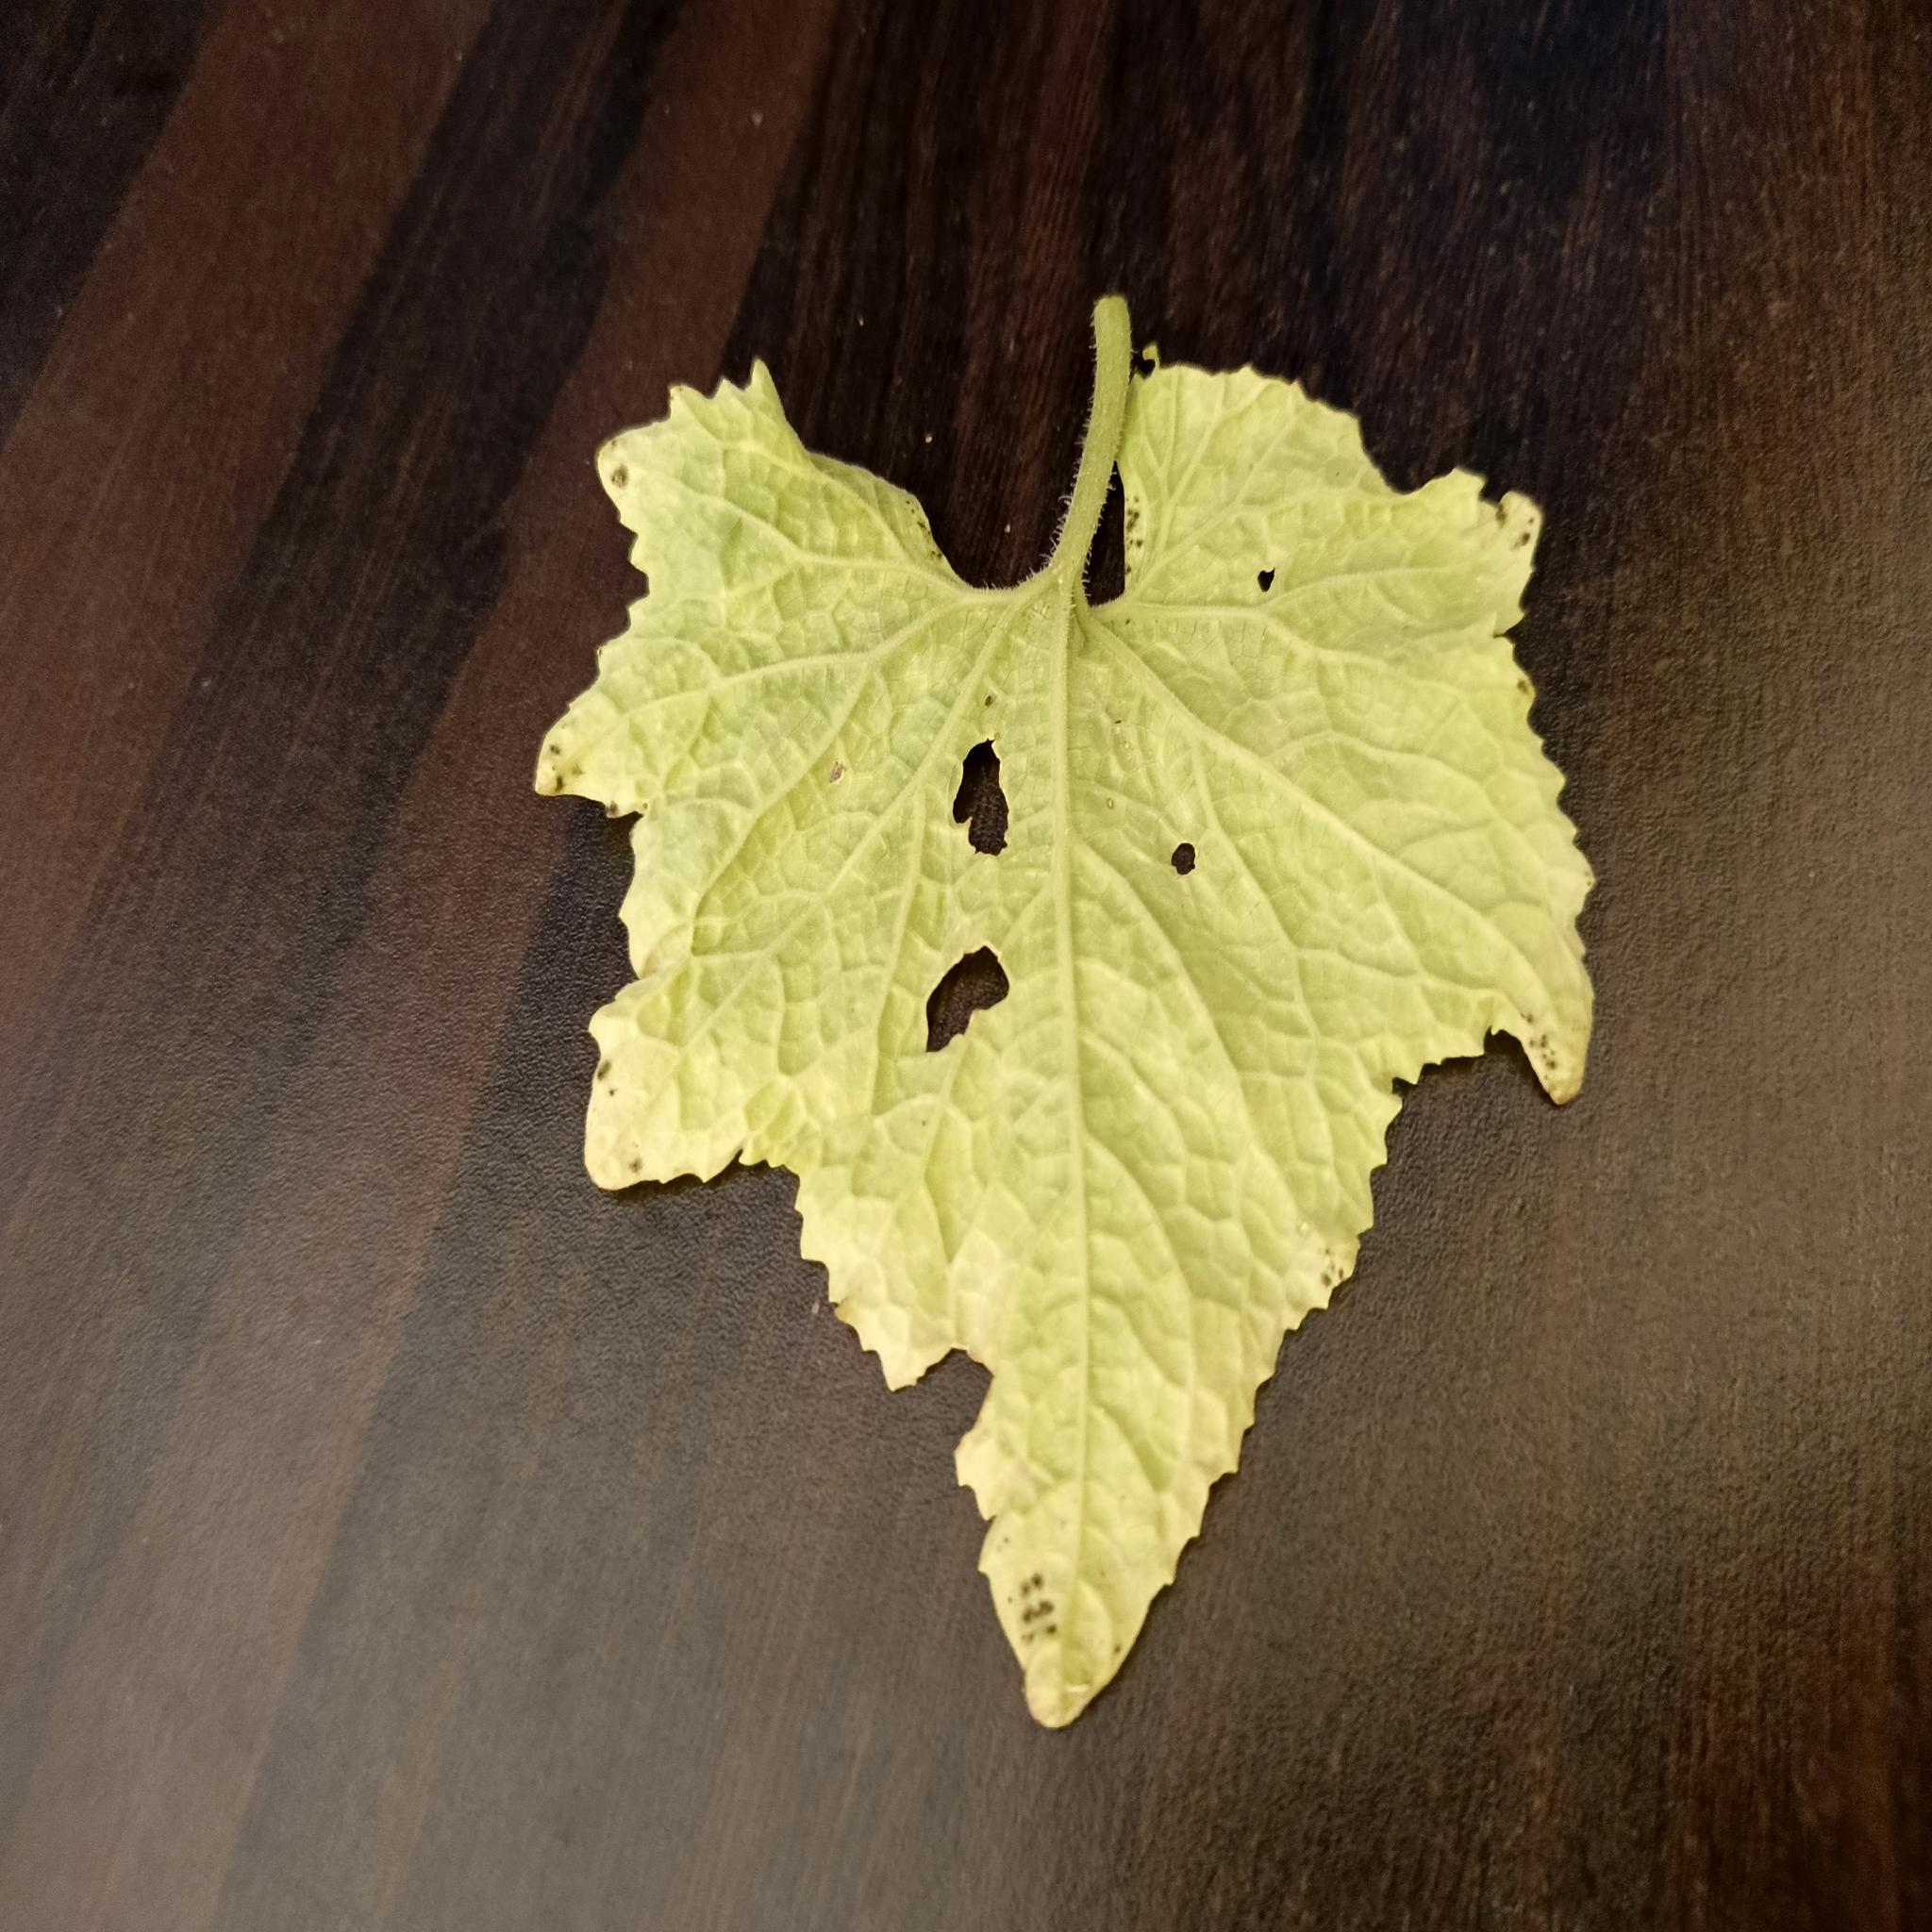
Label: Downy mildew